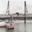
Label: bridge